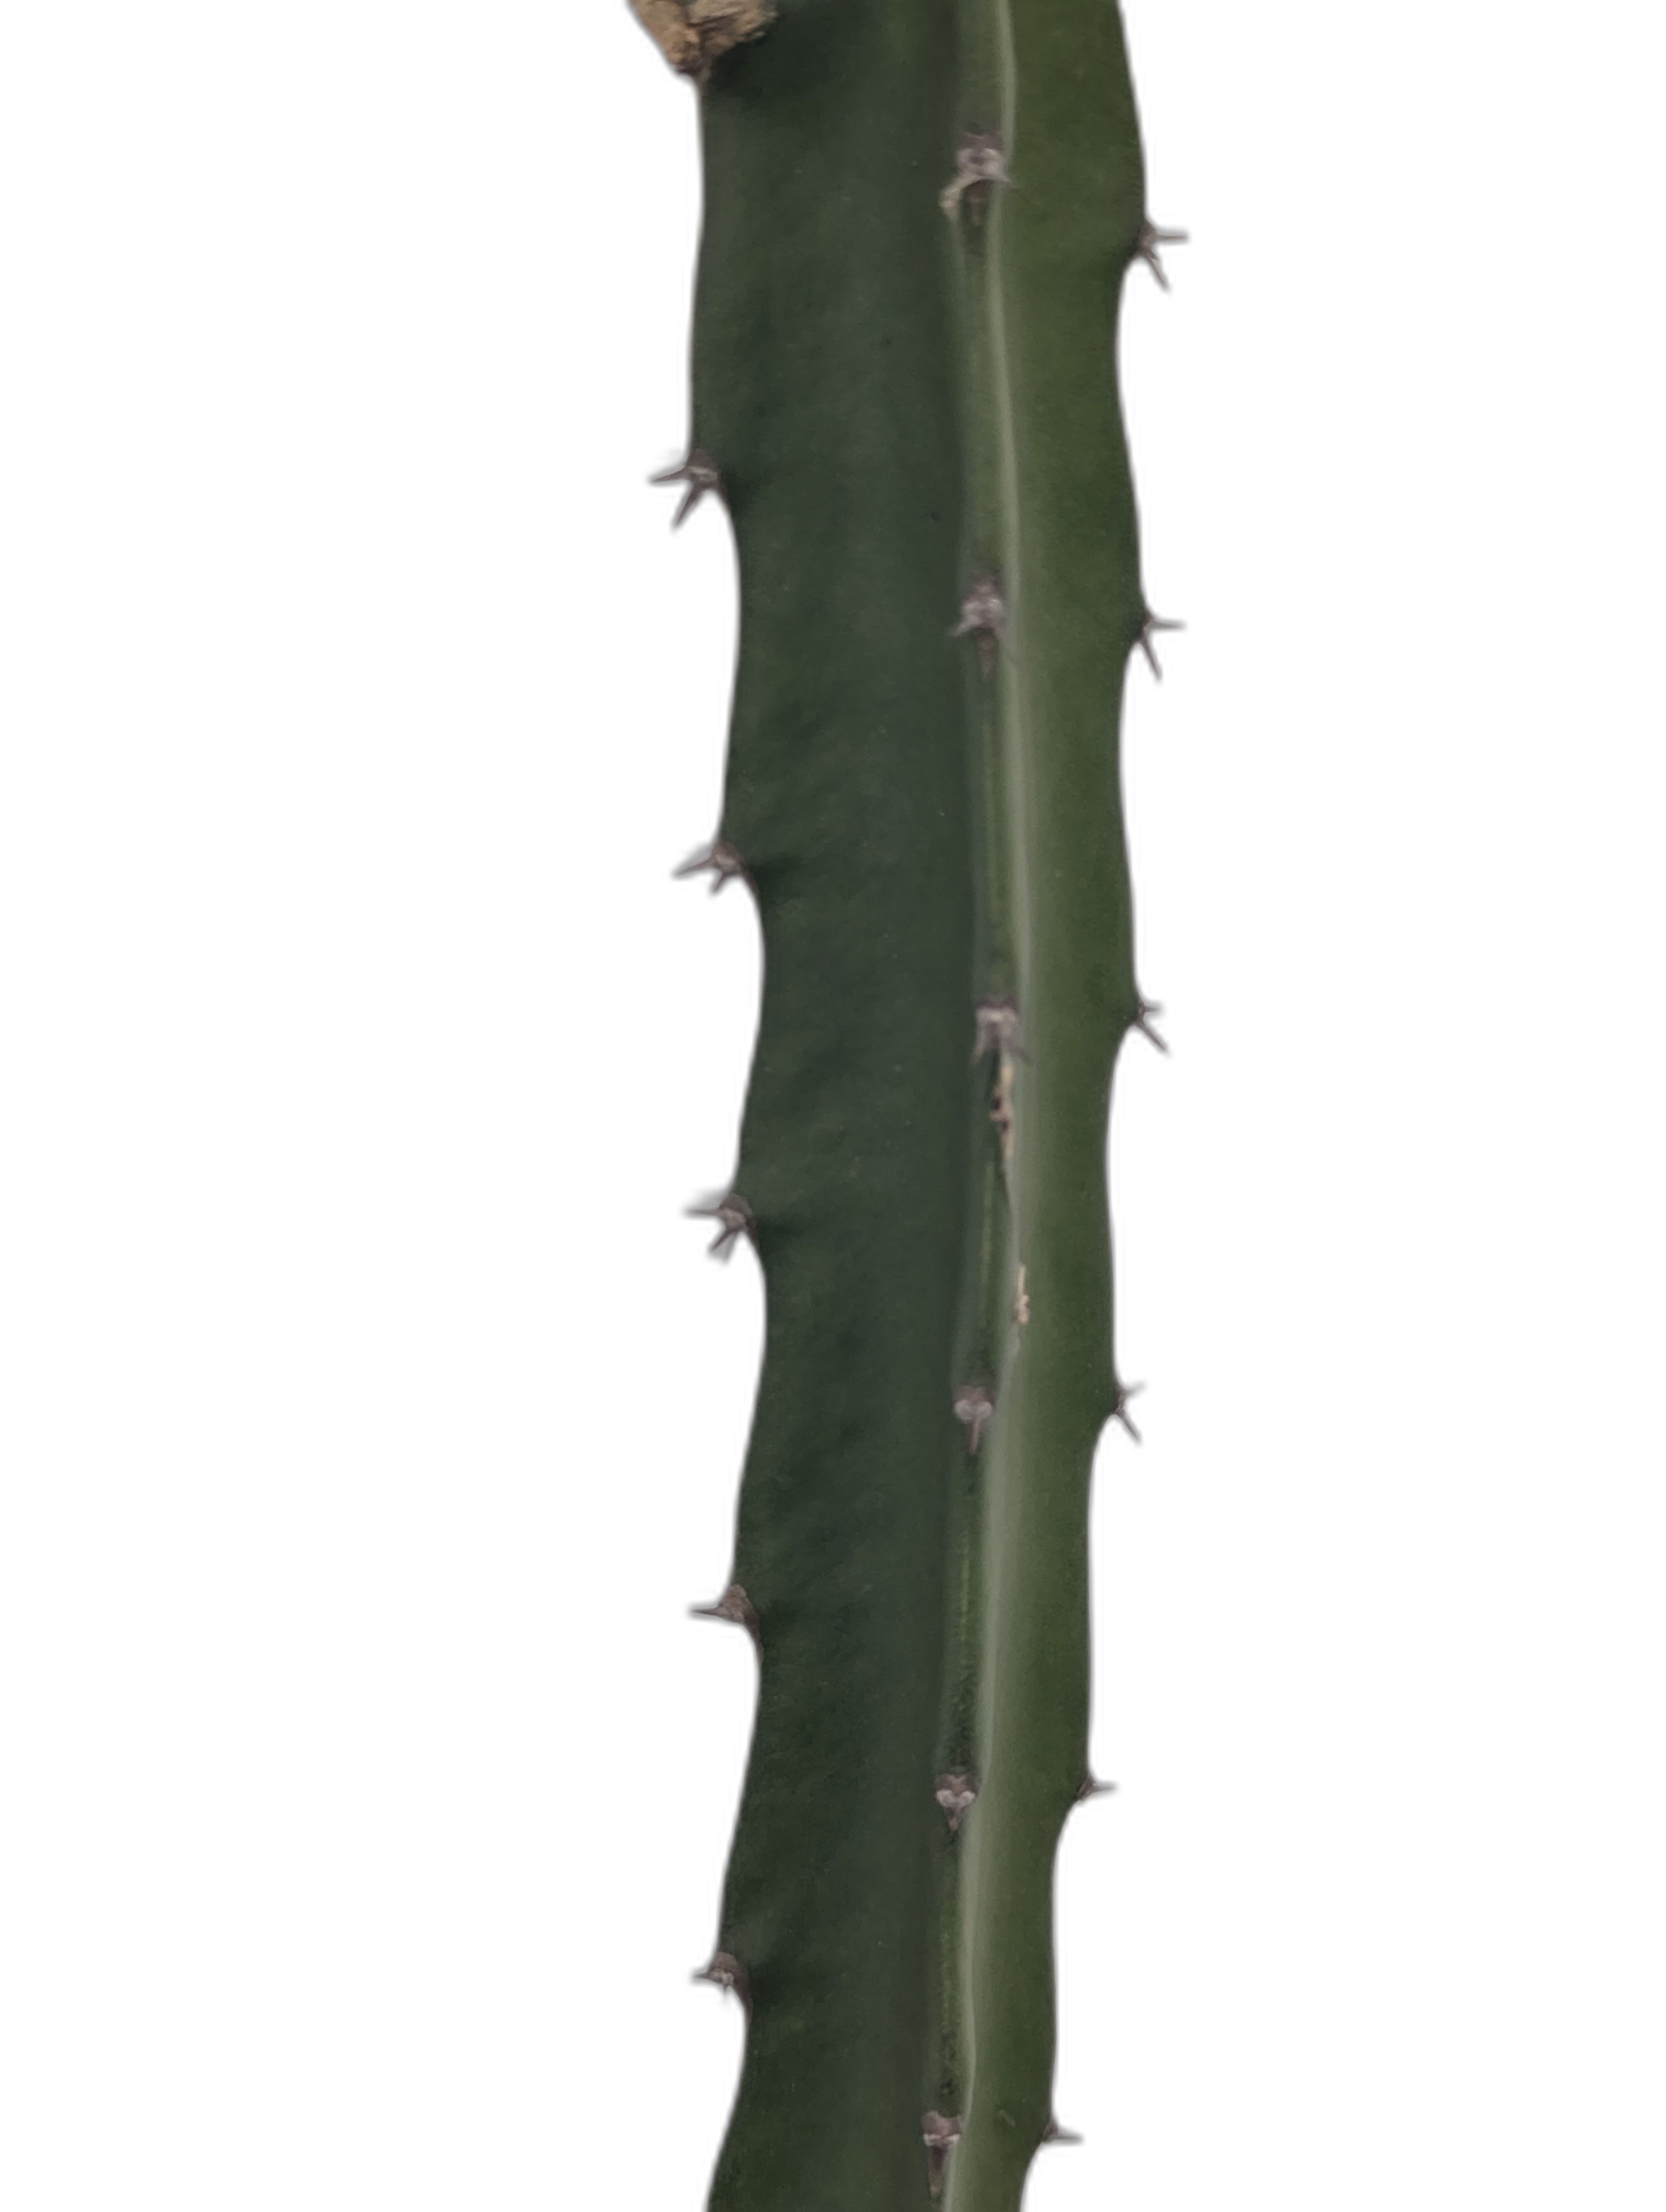
Label: Good leaf